YRP Nobi Station

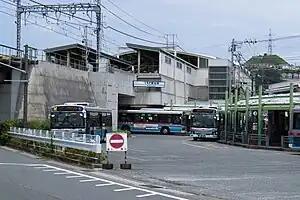
YRP Nobi Station

is a passenger railway station located in the city of Yokosuka, Kanagawa Prefecture, Japan, operated by the private railway company Keikyū.